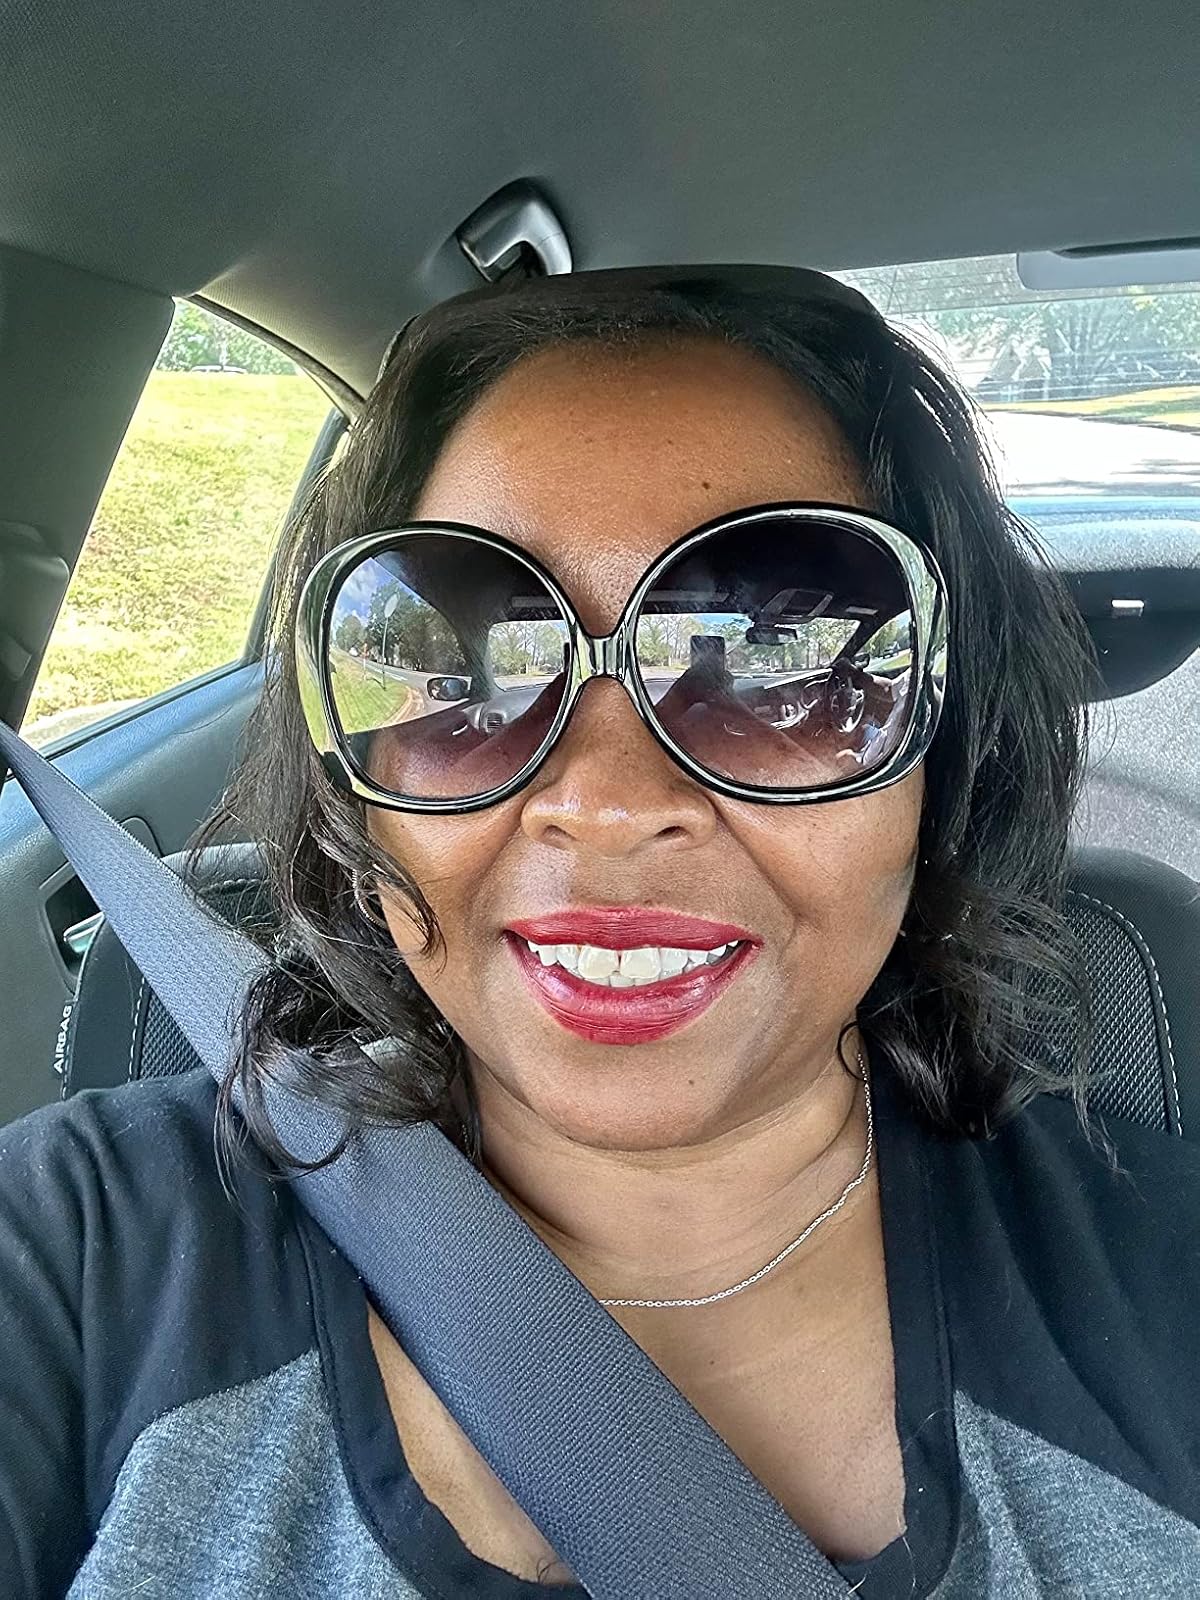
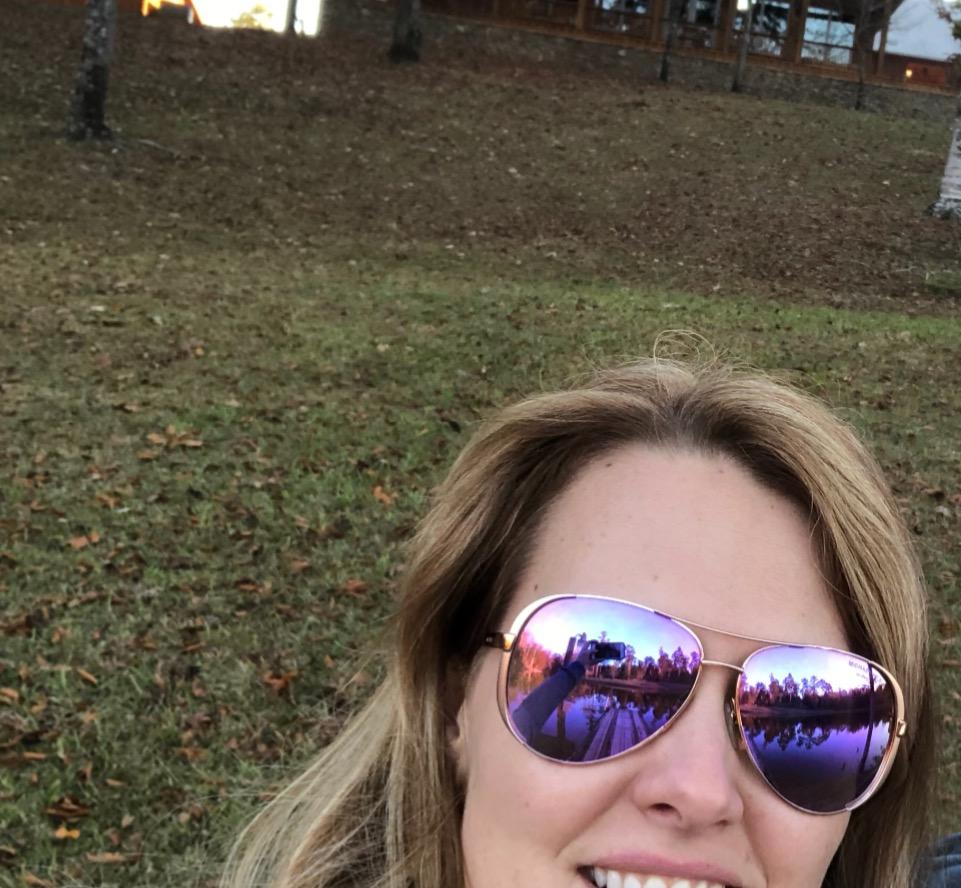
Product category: accessories_sunglasses
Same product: no